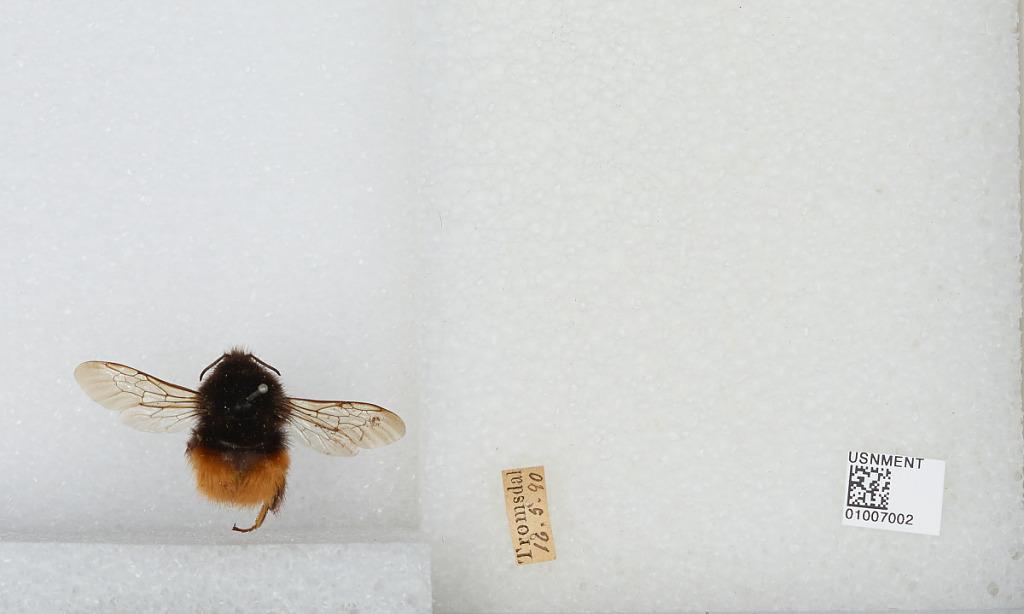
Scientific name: Bombus (Alpinobombus) alpinus (Linnaeus)
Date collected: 1890-5-16
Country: Norway
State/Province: Troms og Finnmark
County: Tromsø
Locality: Tromsdalen
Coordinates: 69.65, 19.02